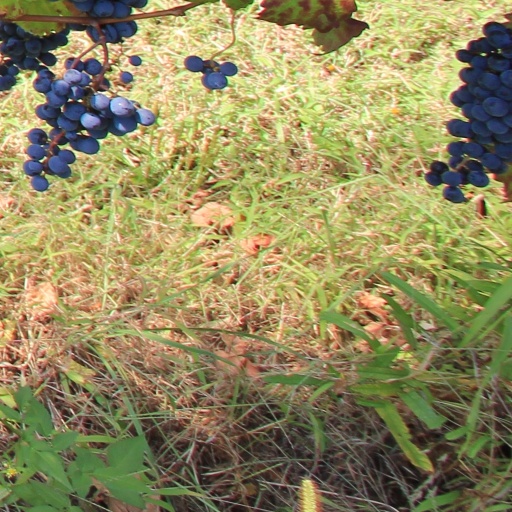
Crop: grape